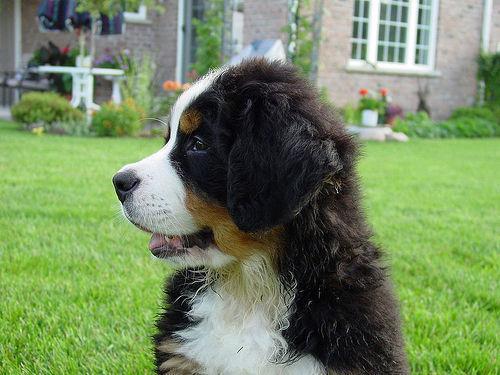
Bernese_mountain_dog